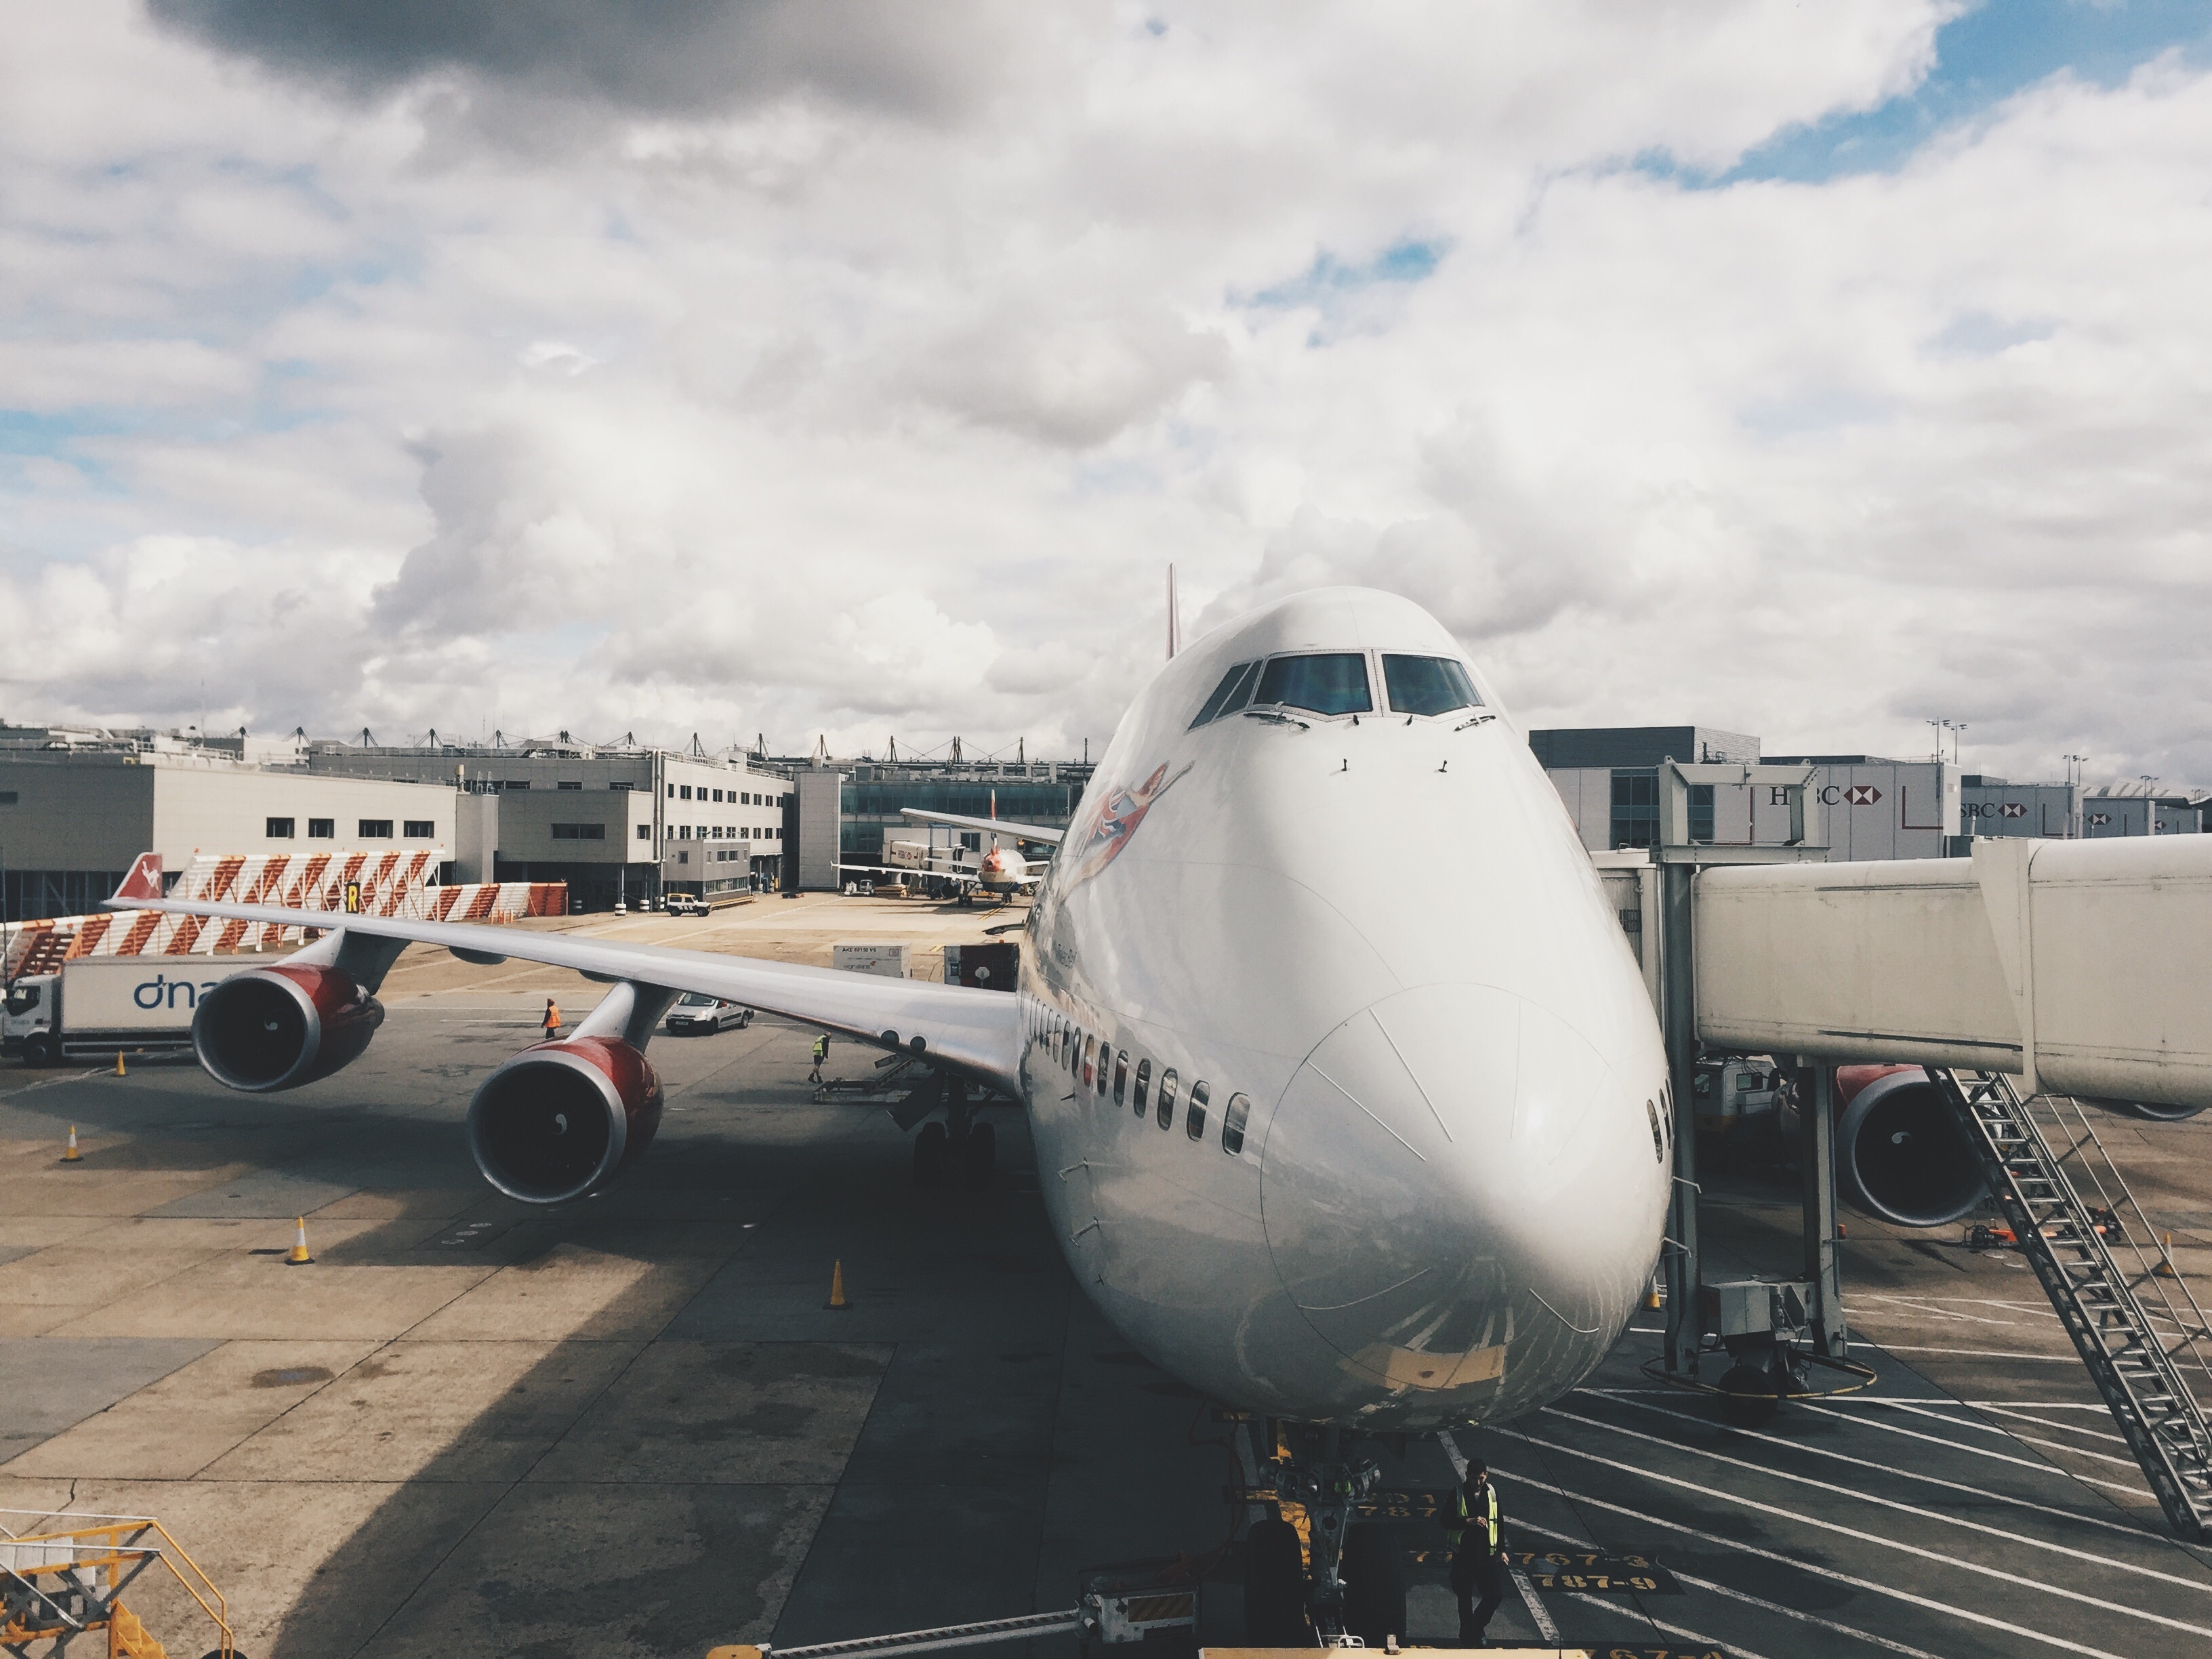
travel, airplane, aircraft, transportation, transport, vehicle, airline, aviation, flight, trip, gate, infrastructure, airliner, boeing, takeoff, jetway, air force, jet aircraft, boeing 777, atmosphere of earth, wide body aircraft, narrow body aircraft, aircraft engine